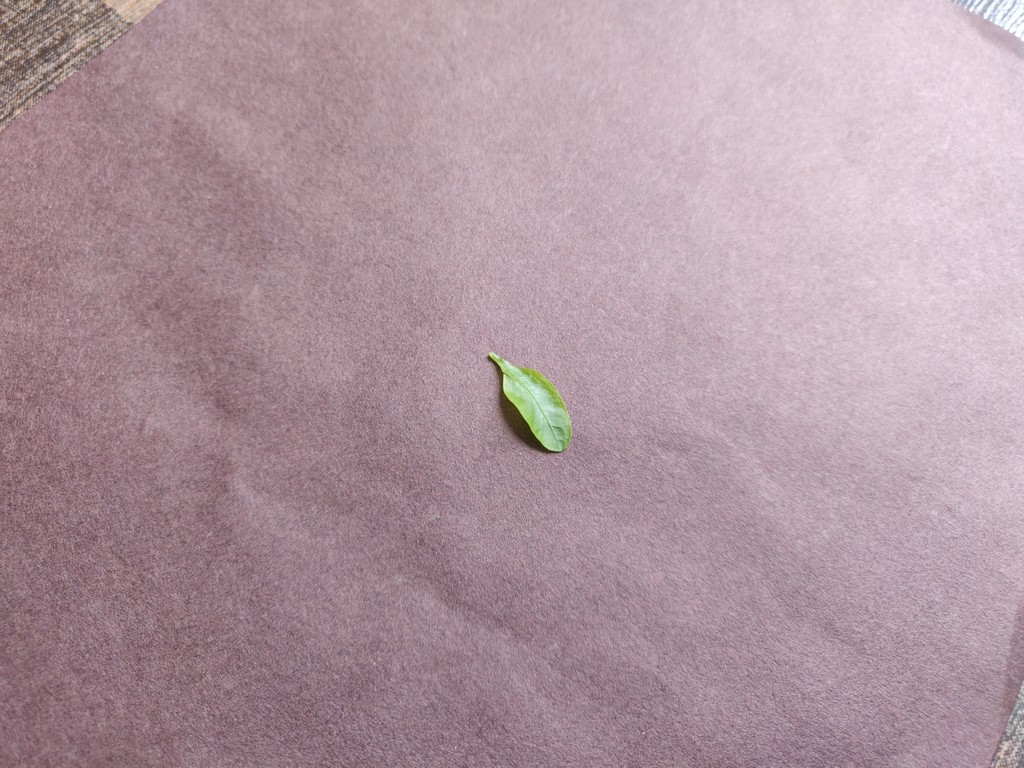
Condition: Healthy
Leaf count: single
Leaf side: front